Frank A. Dudley

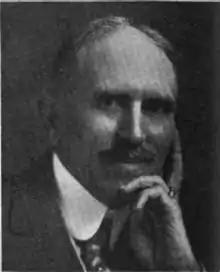

Frank Alonzo Dudley (January 30, 1864 – September 21, 1945) was an American lawyer, politician, hotelier and business owner associated with Niagara Falls, New York. Dudley established the United Hotels Company of America and the "Lewiston Heights" neighborhood in Lewiston, New York.